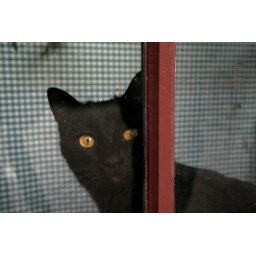
cat in window